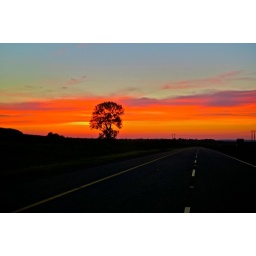
Lonely road under scorched sky